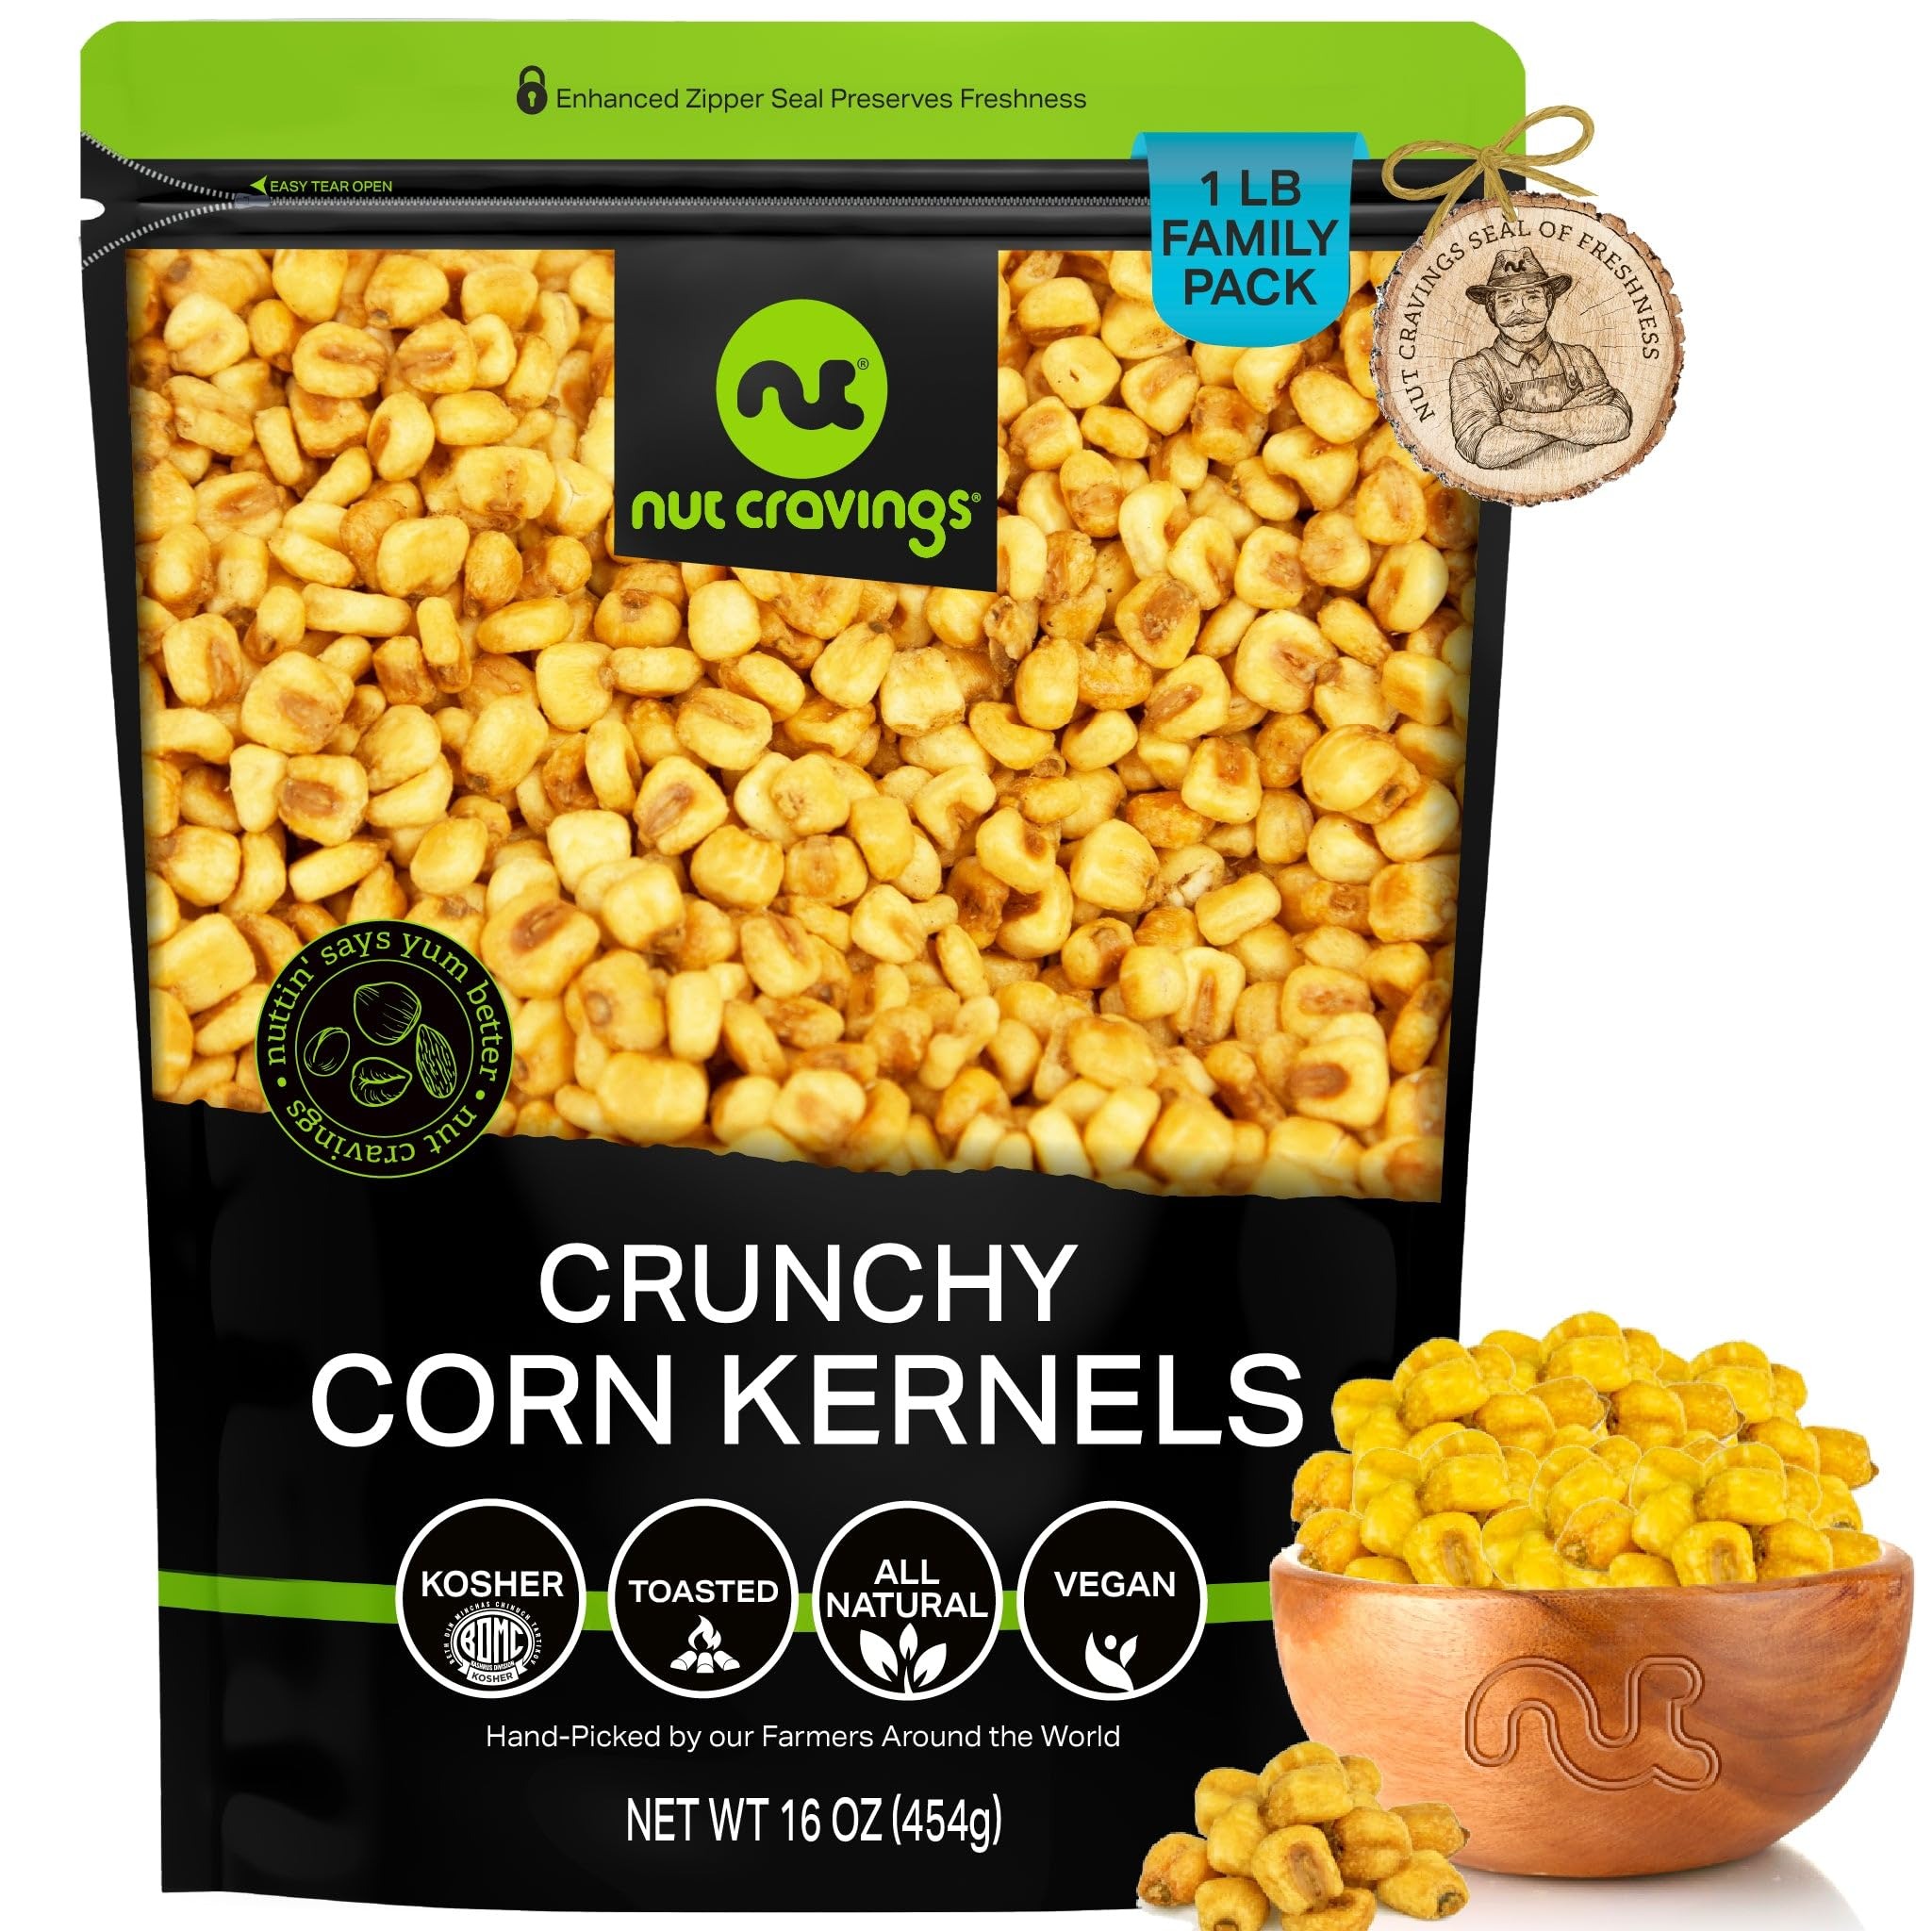
Item Name: NUT CRAVINGS - Toasted Crunchy Corn Kernels - Original Flavor Roasted & Salted (16oz - 1 LB) Packed Fresh in Resealable Bag - Healthy Snack, Protein Food, All Natural, Vegan, Kosher
Bullet Point 1: THE MOST DELICIOUS TOASTED CORN EVER: Whole corn kernels are soaked in water, then roasted and lightly salted to create a crunchy, tasty treat. Whenever you feel the need of getting a crunchy and tasty snack to delight your taste buds, our Toasted Corn will do the job.
Bullet Point 2: IDEAL FOR SOLO SNACKING: Toasted Corn is great for solo snacking sessions, paired with a cold drink or soda while watching your favorite sports game Sounds good, huh?
Bullet Point 3: FRESH AND CRUNCHY NEVER LOOKED BETTER TOGETHER :Our Toasted Corn are not only fresh and crunchy, but also full of flavor and ready to be enjoyed!
Bullet Point 4: TOP 'NUTCH' RESEALABLE BAG: Our zipper-style easily resealable bags make sure your snacks are kept fresh. Storing them at home? They'll stay fresh. Bringing them to work? They'll stay fresh. Taking them with you on your next trip? Fresh!
Bullet Point 5: FARMERS SEAL OF FRESHNESS: Our Toasted Corn are hand picked by our farmers and carefully selected at our packing facilities in New York after passing our strict quality control processes. This ensures you only get the freshest and highest quality nuts in the market.
Value: 16.0
Unit: Ounce

Price: 11.97